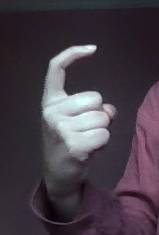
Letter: ra